Symbols of Ukrainian people

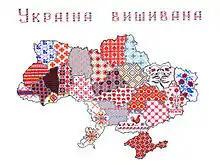
Embroidered Map of Ukraine

National symbols are the sacred attributes for Ukrainian people. In Ukrainian graphics there exist a number of symbols and images from national songs, legends. Such symbols and imagery are used in national customs and rituals. They are reproduced in embroidery on national costumes, ritual cloth—"rushnyks", painted on crockery, in forged products, in carving, in bas-relief house decoration, in hearth painting, pottery, engraving and also in Ukrainian traditional Easter eggs—"pysanky".